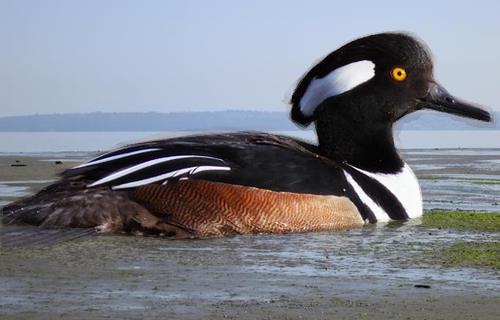
Bird species: Hooded_Merganser
Bird type: waterbird
Background: water